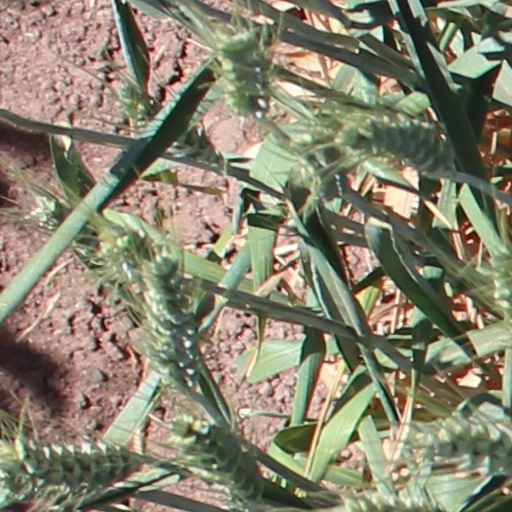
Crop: wheat